HMS Mastiff (1914)

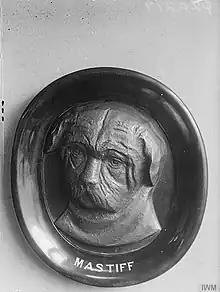
Ship's badge in the collections of the Imperial War Museum

"Mastiff" was laid down at Thornycroft's Southampton shipyard on 24 July 1913, launched on 5 September 1914 and completed in November at a contract price of £124,585. The ship joined the Tenth Destroyer Flotilla. The flotilla formed part of the new Harwich Force.